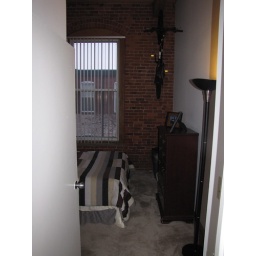
I rearranged my room so that my bed was no longer underneath the bike that is hanging from the beam.